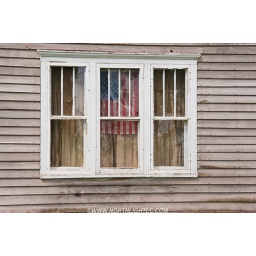
American flag hanging in window of old farm house in Michigan, USA